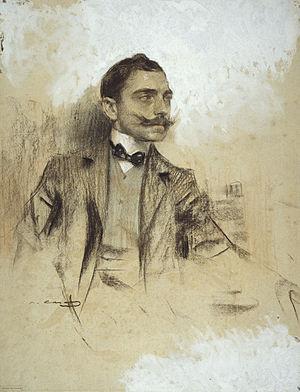
Manuel Benedito-Vives, né le 25 décembre 1875 à Valence et mort à Madrid le 20 juin 1963, est un peintre espagnol.